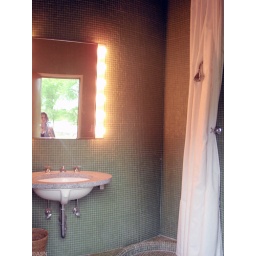
glass house22 - self in mirror